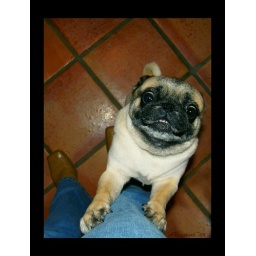
Went to a friend's house in Memphis, the dogs were hillarious:)